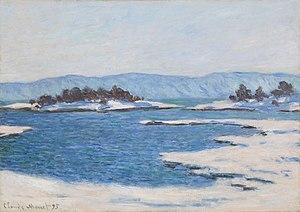
Oslo est la capitale d'État de la Norvège. La ville s'est appelée Christiania de 1624 à 1924, selon l'ancienne graphie latine héritée du danois, ou communément Kristiania en dano-norvégien. Le 1ᵉʳ janvier 1925, elle a officiellement repris le nom d'un modeste faubourg, site historique de la première ville, fondée au fond de l'Oslofjord par Harald III et promue capitale royale sous Håkon V.
Ce tableau rassemble les peintures de Claude Monet, par dates, et par thèmes à chaque fois que cela était pertinent. Les séries qui font déjà l'objet d'un article ne sont mentionnées que par le lien.
Un fjord ou fiord suivant la nouvelle orthographe de 1990 est une vallée unique érodée par un glacier avançant de la montagne à la mer qui a été envahie par la mer depuis le retrait de la glace.